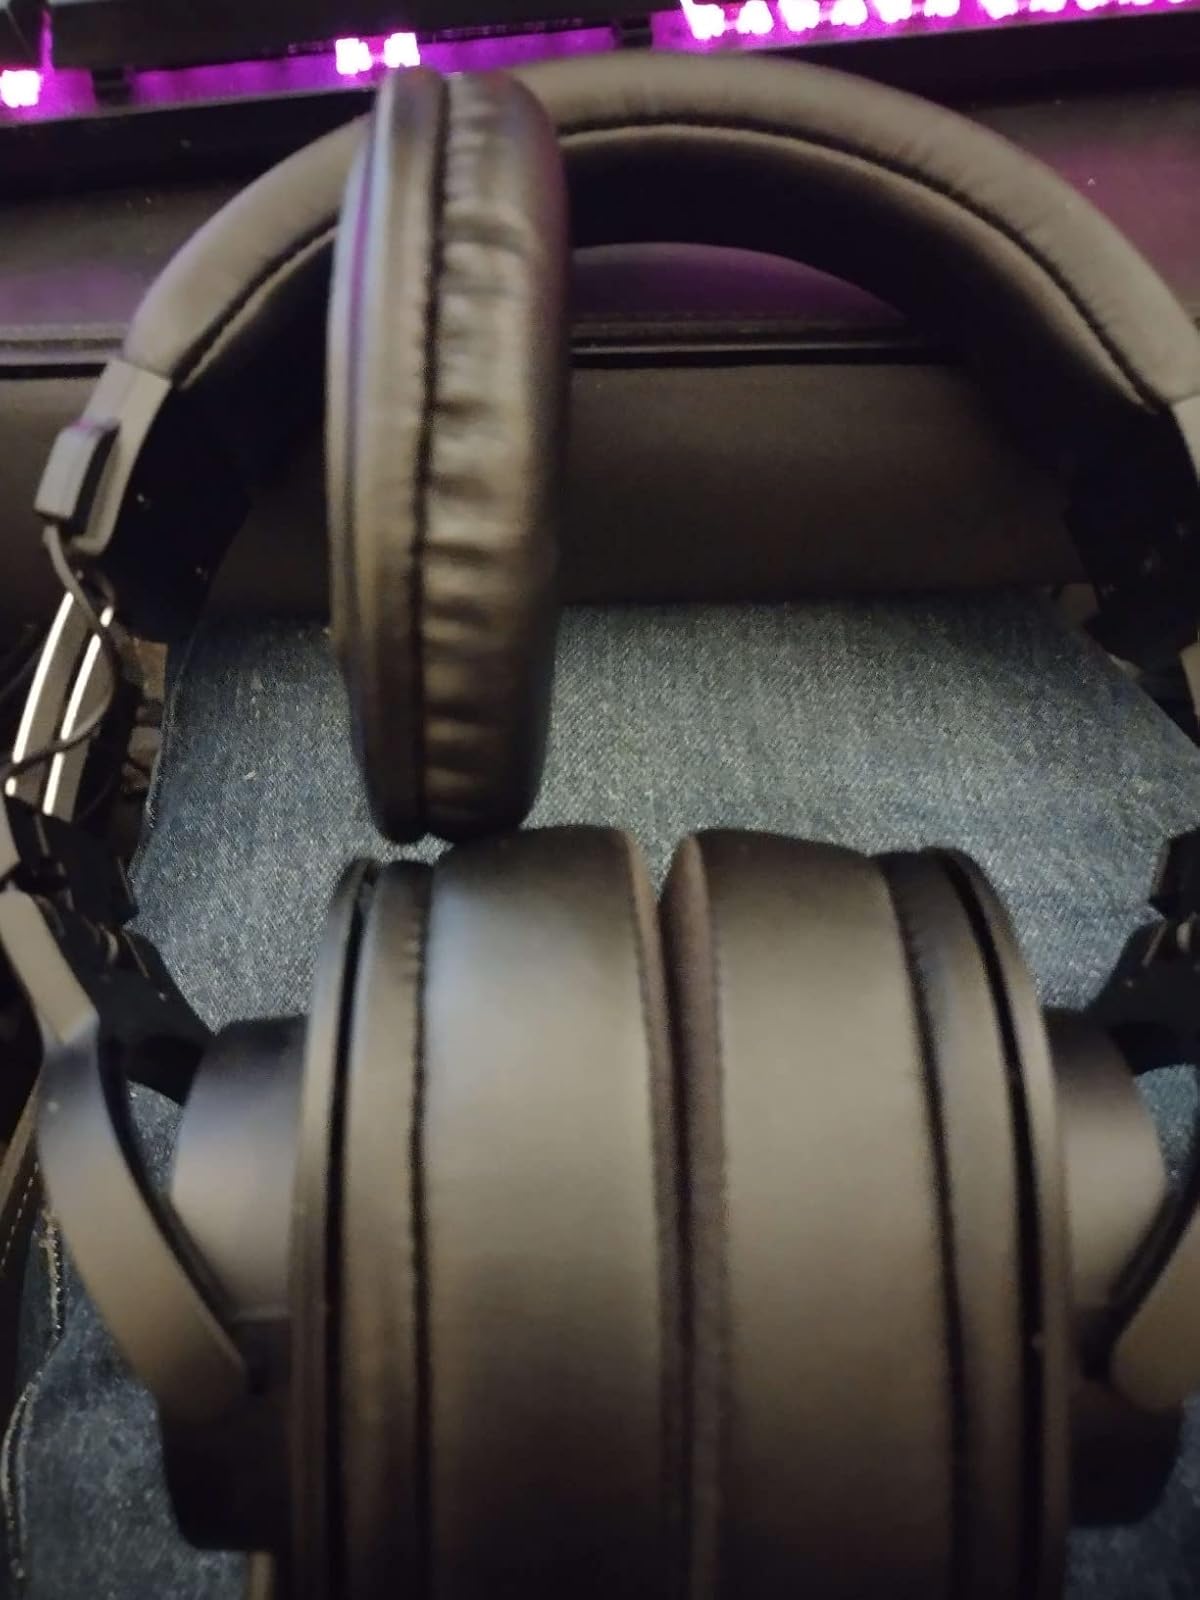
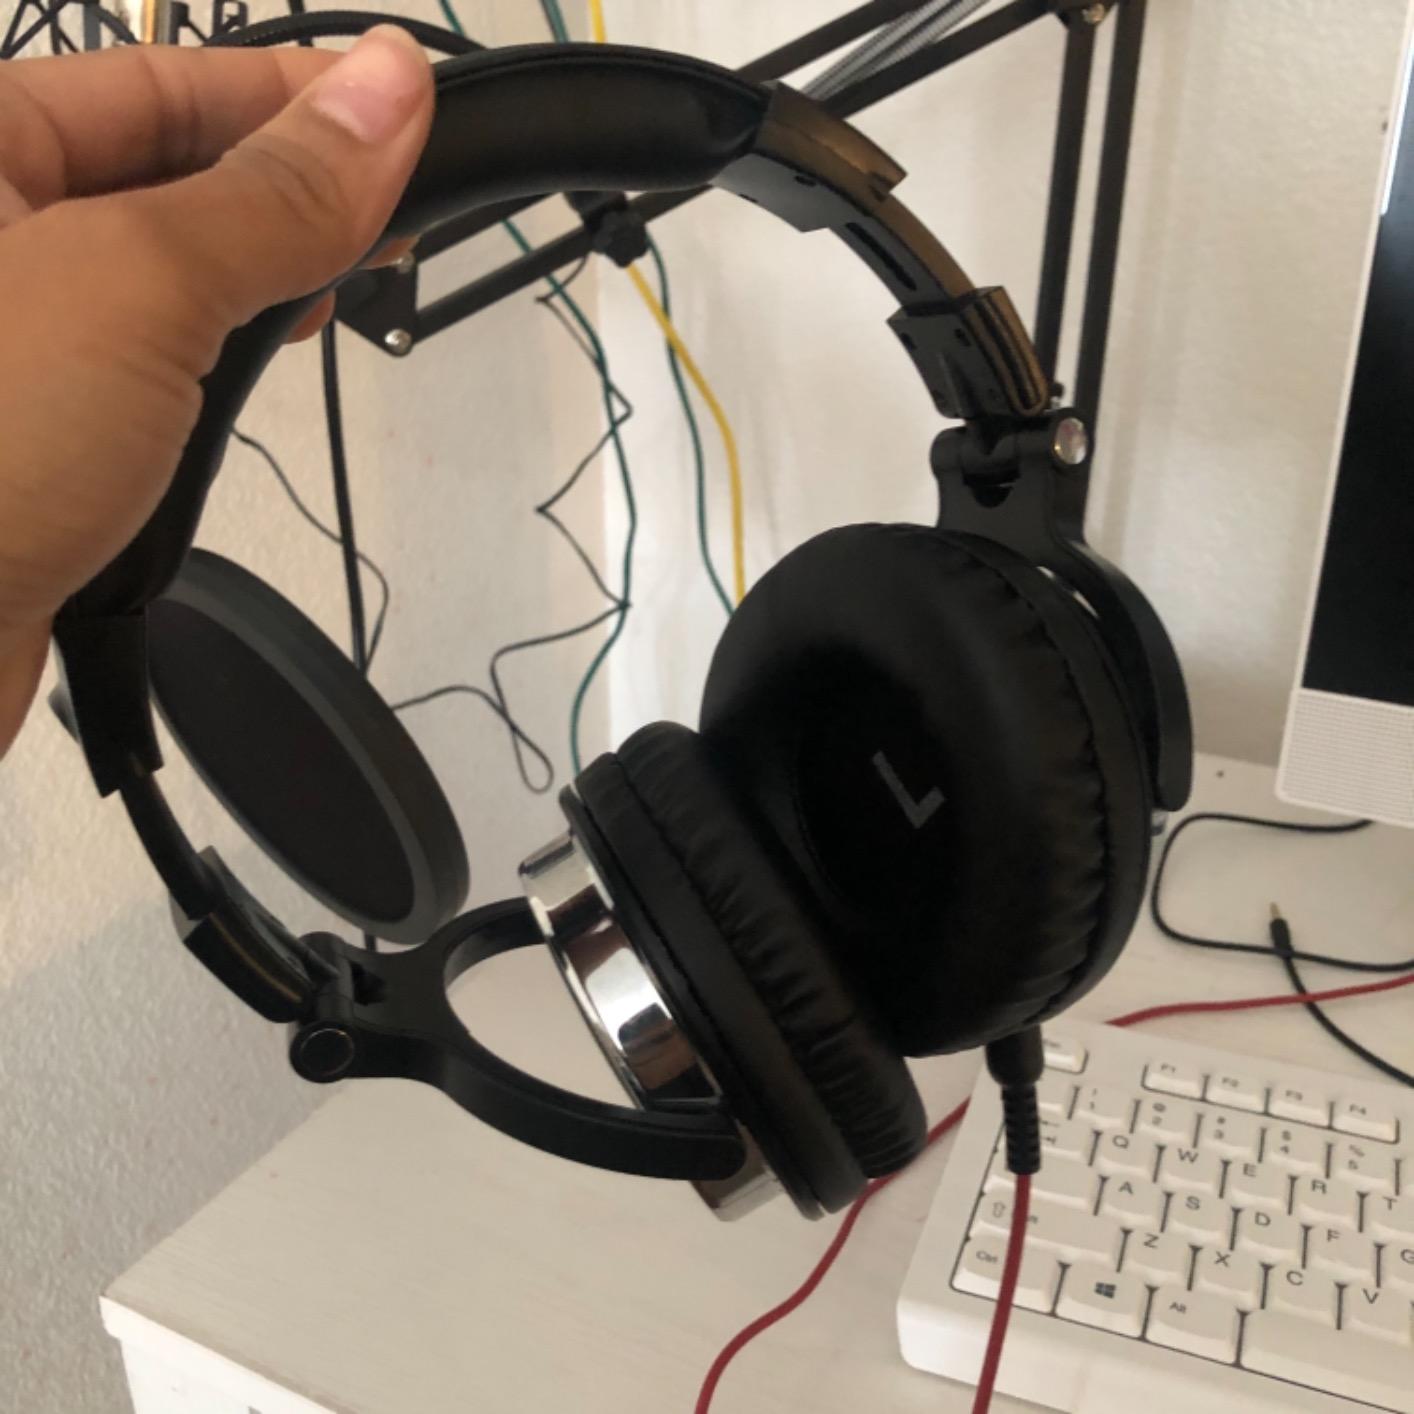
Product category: headphones
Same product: no